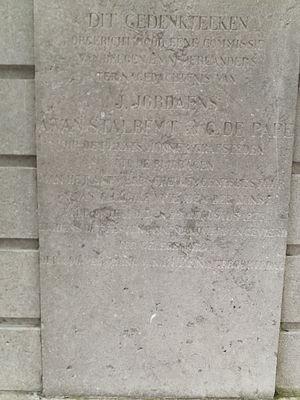
Plaque commémorative du monument de Jacob Jordaens. Jacob Jordaens meurt le 18 octobre 1678, le même jour que sa fille Elisabeth. Comme sa fille, Jordaens fut enterré à Putte, dans la République des Sept Pays-Bas-Unis. Plusieurs protestants y furent enterrés, car le village, situé aux Provinces-Unies, possédait une petite église protestante. À l'emplacement de l'église protestante disparue et du cimetière se dresse, depuis 1877, un monument du sculpteur belge Jef Lambeaux. Dans le piédestal sont encastrées, outre une plaque commémorative, les dalles funéraires des tombes de Jordaens et de ses disciples Van Pape et Van Stalbemt.
Putte est un village situé en Campine, sur la frontière entre les Pays-Bas et la Belgique. La partie néerlandaise du village est rattachée à la commune néerlandaise de Woensdrecht, dans la province du Brabant-Septentrional. La partie belge est comprise dans les communes belges de Stabroek et Kapellen, dans la province d'Anvers. Le 1ᵉʳ janvier 2007, le village comptait 3 751 habitants.